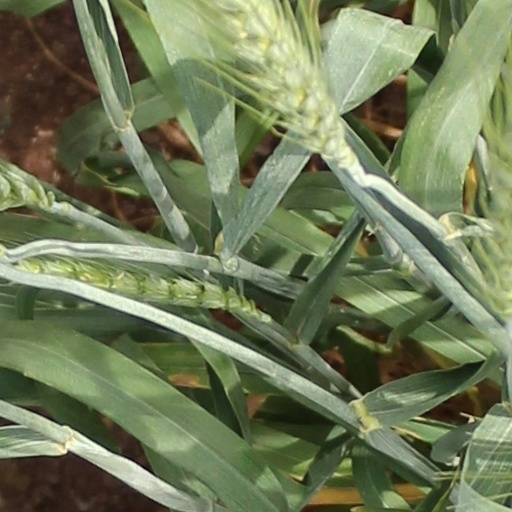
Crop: wheat